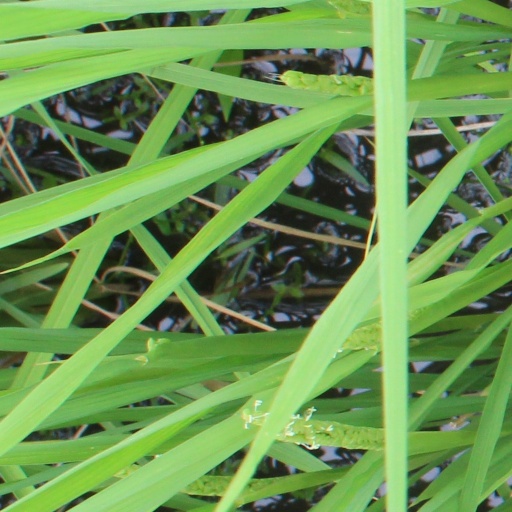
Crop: rice